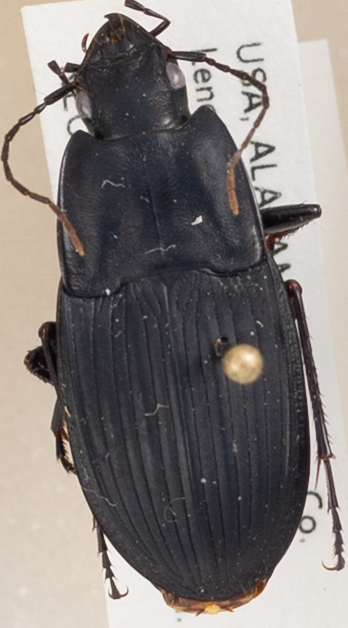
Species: Dicaelus furvus carinatus
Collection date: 2018-07-17
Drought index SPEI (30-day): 0.114
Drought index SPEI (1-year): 0.058
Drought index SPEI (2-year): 0.39